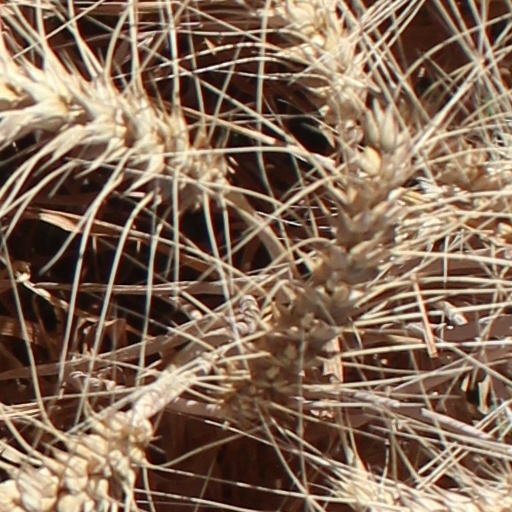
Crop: wheat